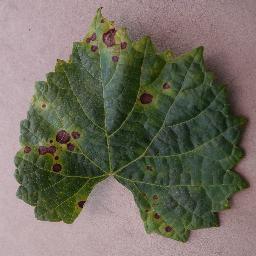
Label: Grape___Black_rot